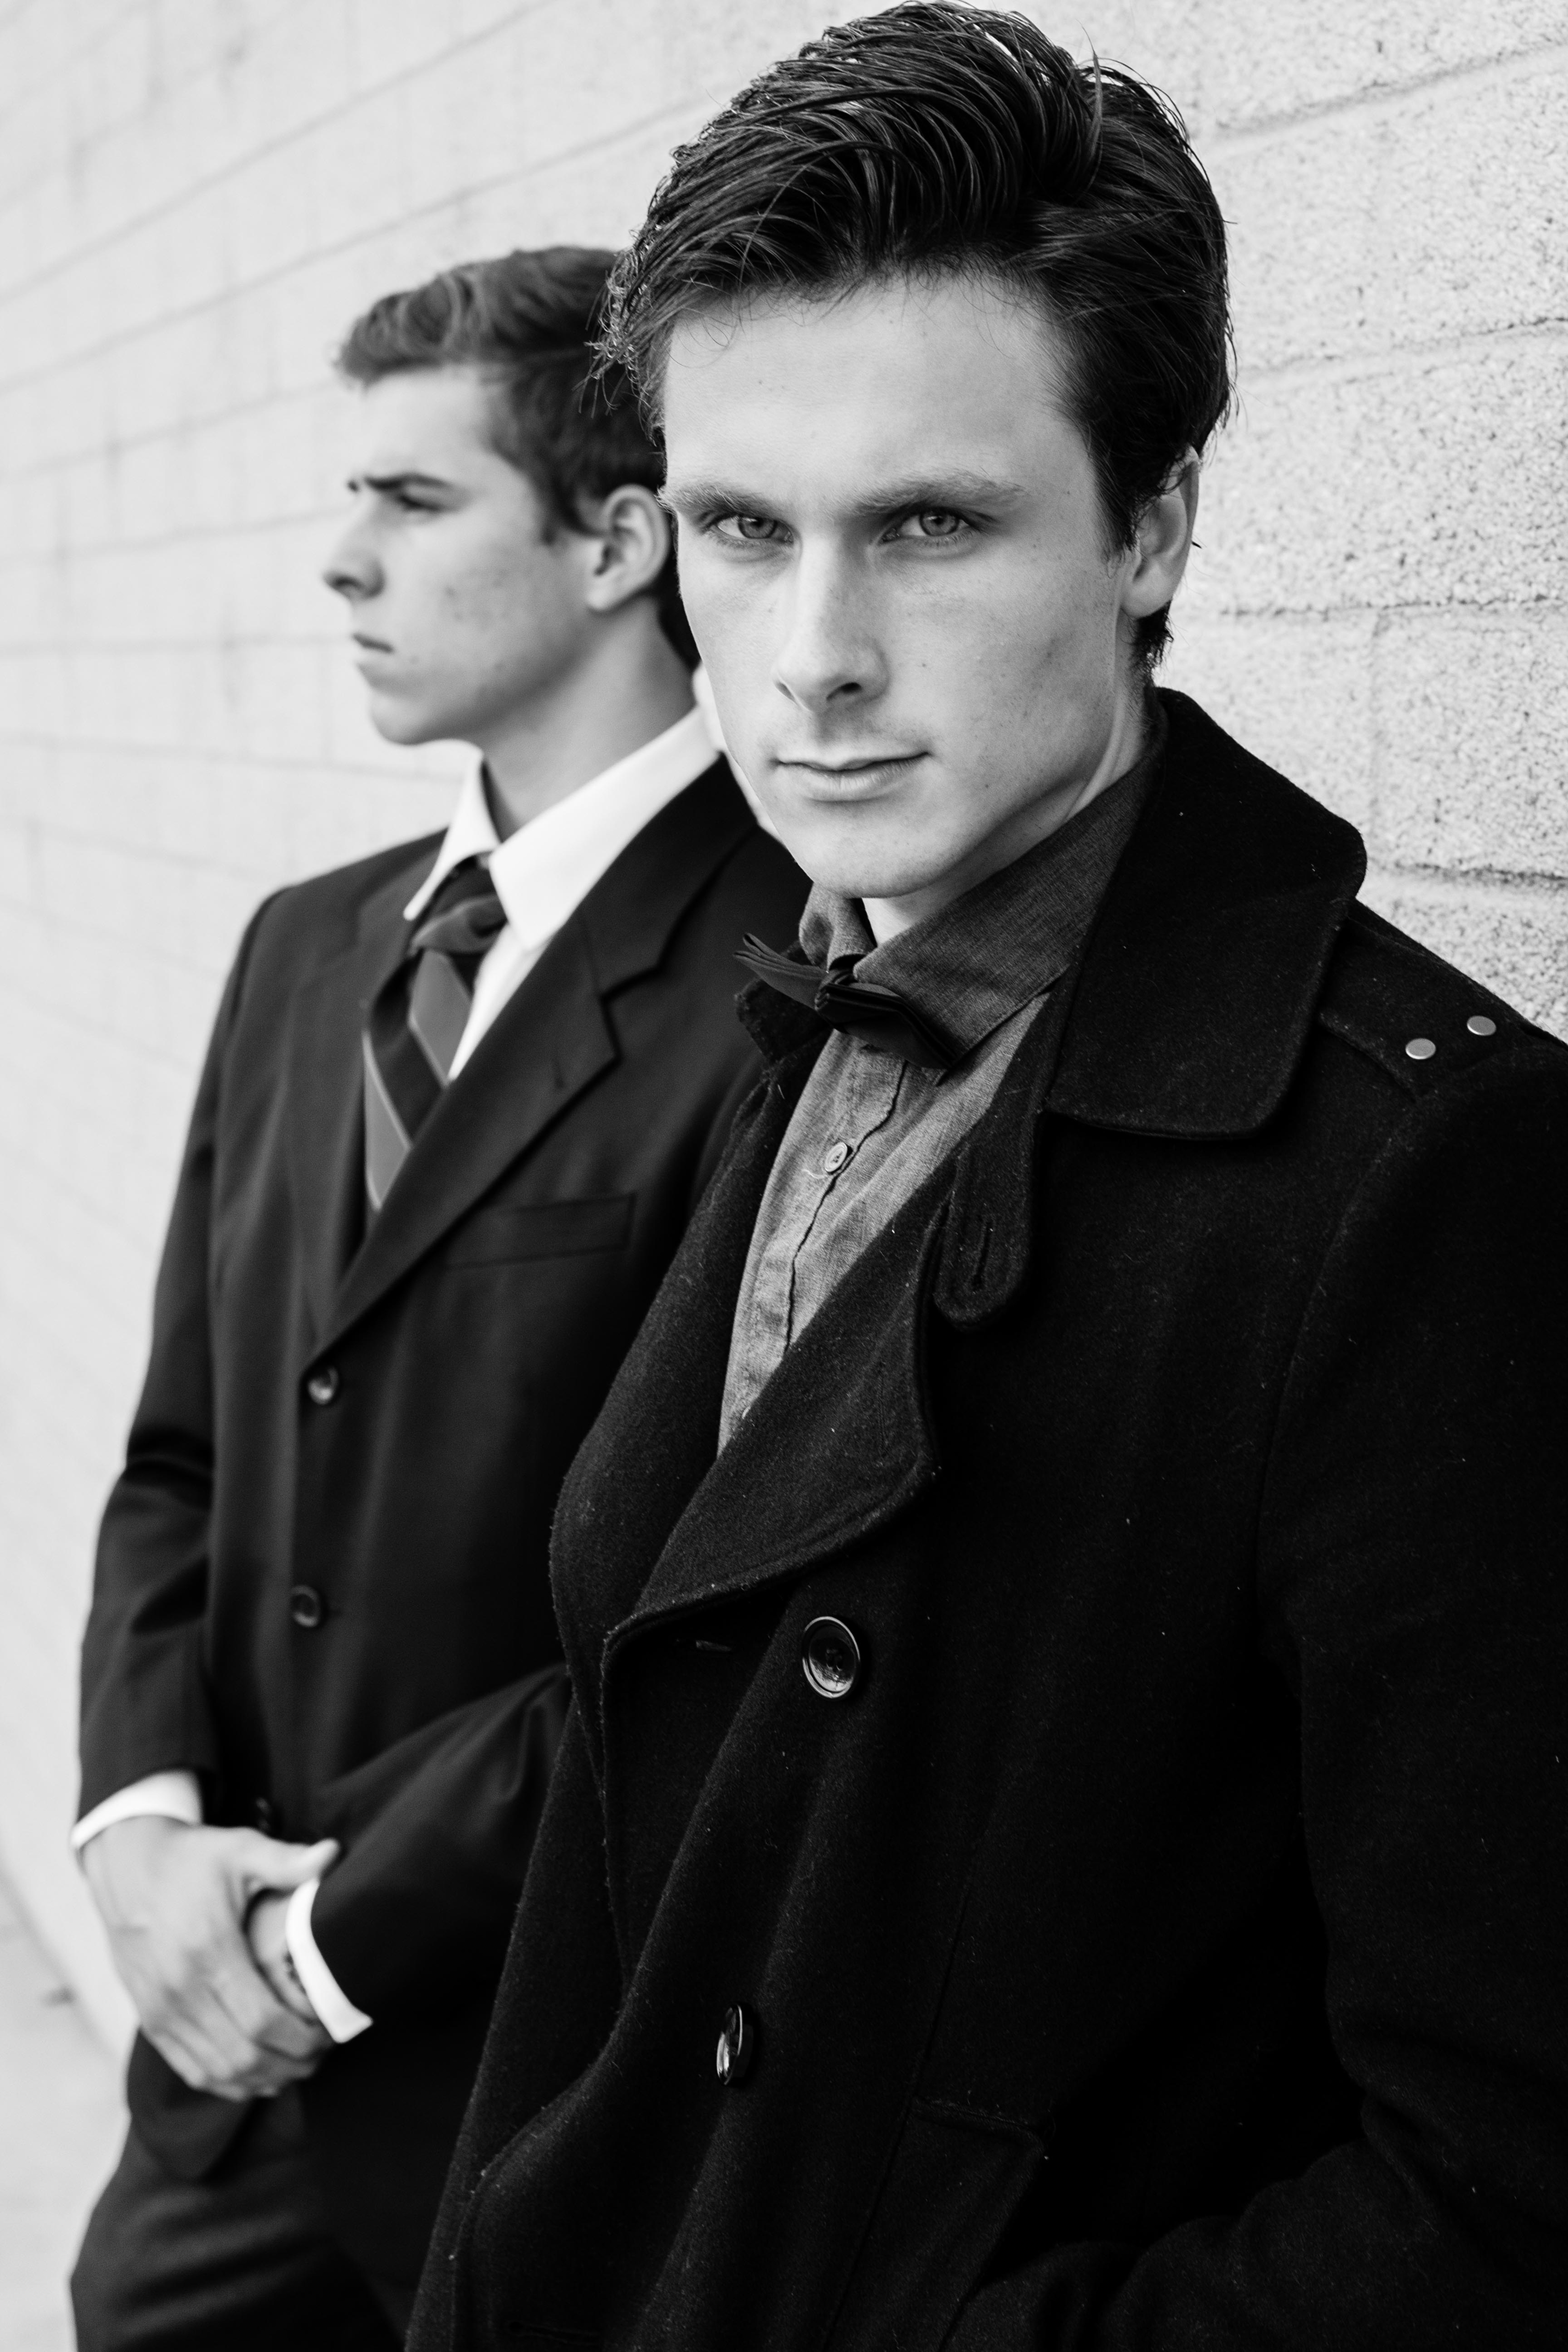
man, suit, black and white, people, photography, male, portrait, model, fashion, clothing, black, monochrome, groom, hairstyle, tuxedo, men, gentleman, photograph, photo shoot, formal wear, monochrome photography